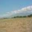
Label: plain